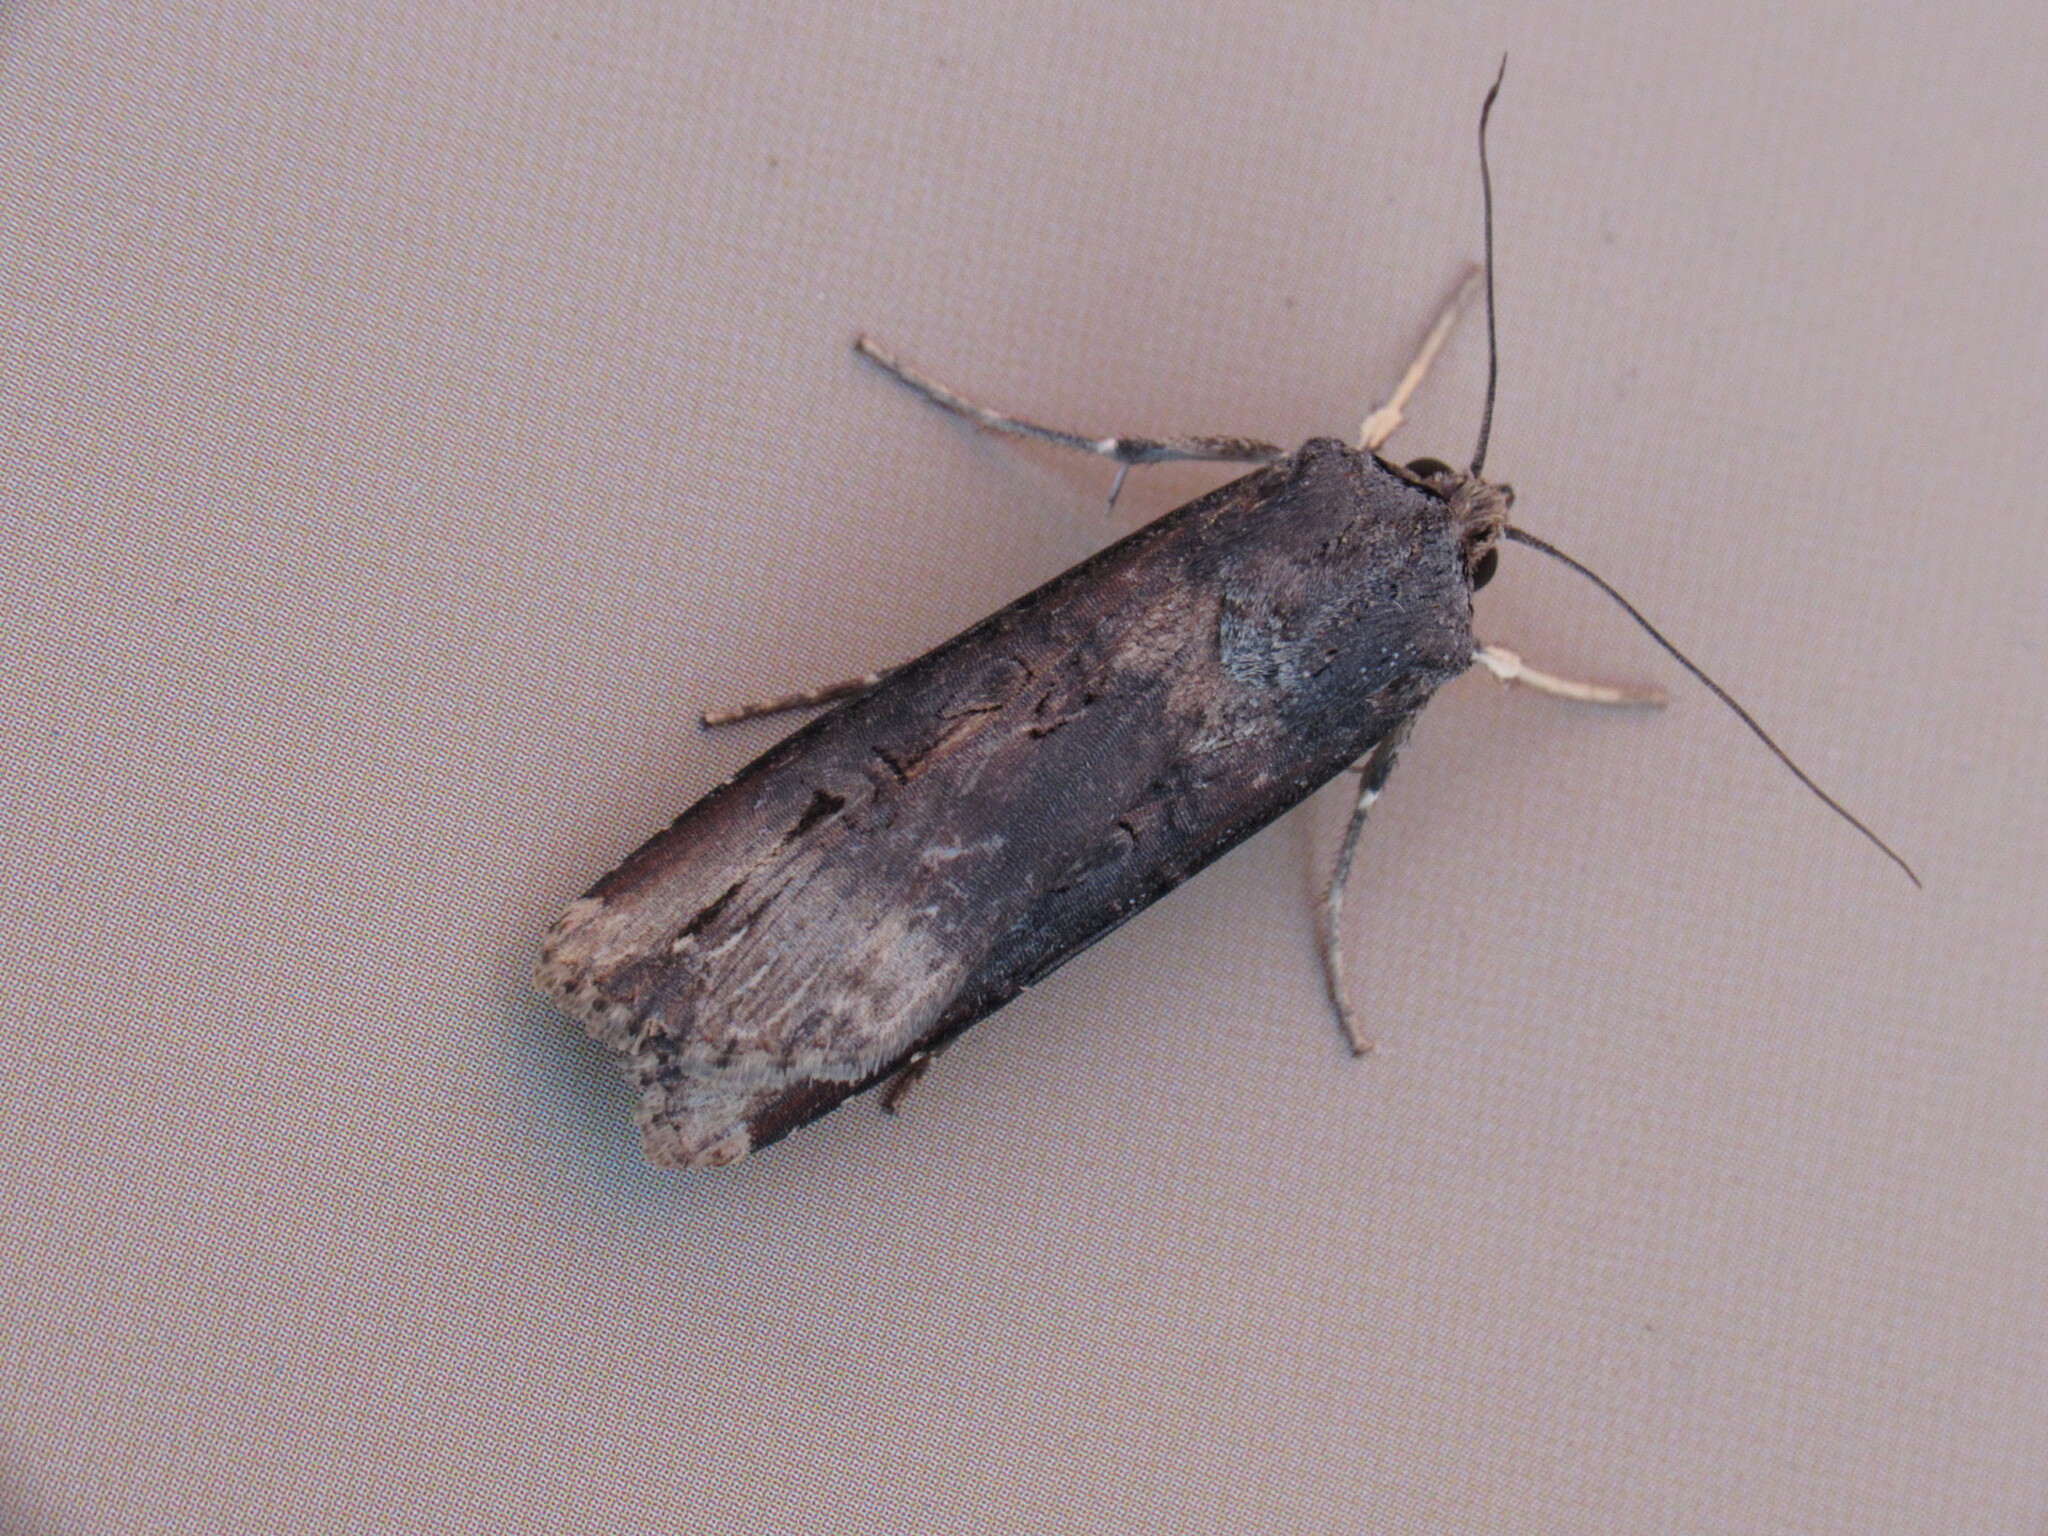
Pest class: cutworms